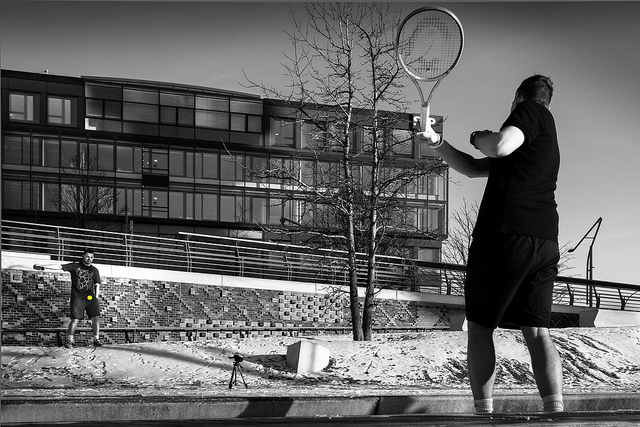
hai người đàn ông đang luyện tập tennis ở trên sân